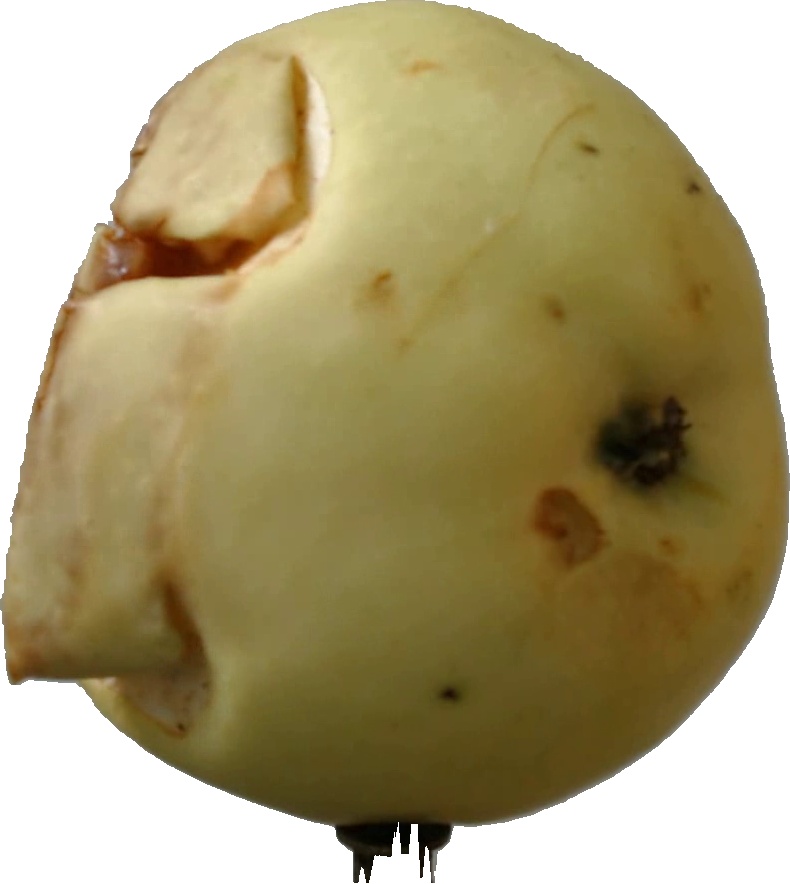
Label: apple_hit_1